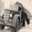
Label: truck